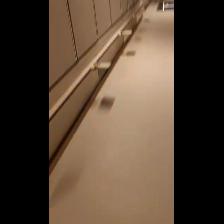
Label: NonHuman